Saura Church

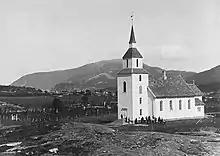
View of the church

Saura Church is a parish church of the Church of Norway in Gildeskål Municipality in Nordland county, Norway. It is located in the village of Saura. It is one of the churches for the Gildeskål parish which is part of the Bodø domprosti (deanery) in the Diocese of Sør-Hålogaland. The white, wooden church was built in a long church style in 1884 using plans drawn up by the architect Carl J. Bergstrøm. The church seats about 250 people.